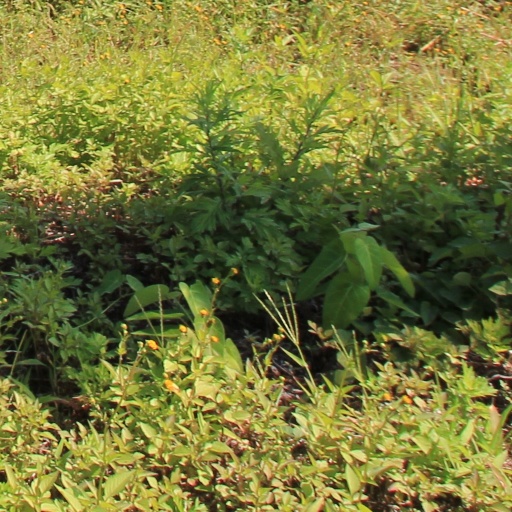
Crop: grape